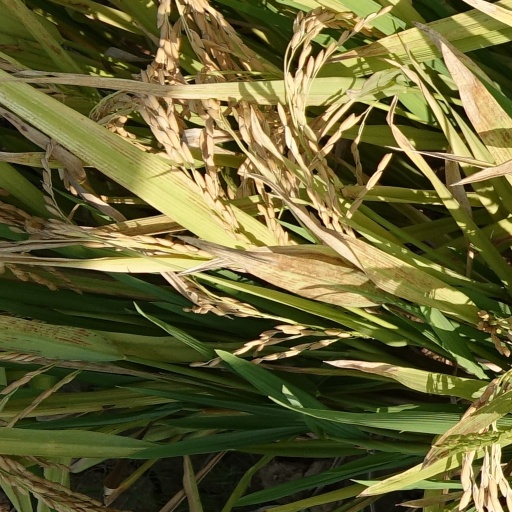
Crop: rice